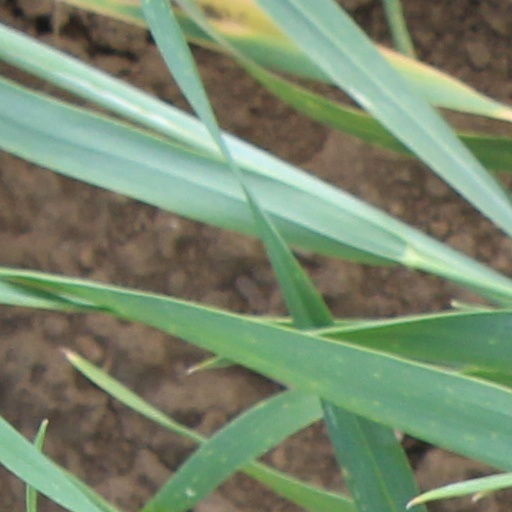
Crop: wheat